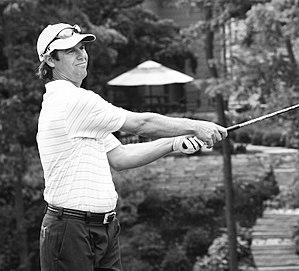
Paul William Azinger, né le 6 janvier 1960 à Holyoke, Massachusetts est un golfeur américain.